André François (footballer)

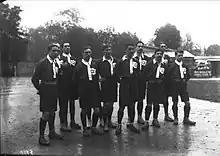

André François (13 January 1886 – 17 March 1915) was a French footballer. He competed in the men's tournament at the 1908 Summer Olympics.